Sunda Arc

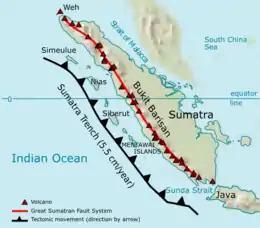
Map of the subduction around Sumatra

Sumatra Island is located on the southwest side of the Sunda Arc. The main seismic zone of Sumatra is the Sumatra Fault System (SFS), which trends NW-SE. The subducting oceanic crust is dated to be approximately 50 to 90 Ma. A K/Ar study reveals that subducted-related magmatism in Sumatra started roughly in the early Mesozoic according to the evidence derived from the plutonic body on Barisan Mountain. The key mineralization found in Sumatra is epithermal veins of Au, Ag, Zn, Pb, and other metals in which these ore bodies are correlated to arc volcanism and subvolcanism intrusive bodies.